Amagasaki Cultural Center

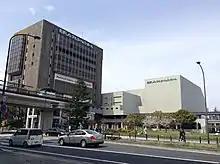
Amagasaki Cultural Center

The is a complex located in Amagasaki, Japan. The building, which opened in 1975, has three concerts halls. The "Archaic Hall" is the largest and seats 2,030 people. Notable past performers include Roger Daltrey, Yes, The Smashing Pumpkins, INXS, Santana and Alcatrazz.